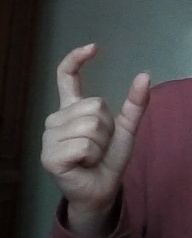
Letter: nun